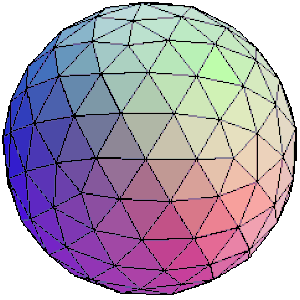
En mathématiques, une géode est un polyèdre convexe inscrit dans une sphère dont il réalise une approximation. Malgré les apparences, et sauf exceptions, ses faces ne sont pas rigoureusement identiques, et ses arêtes n’ont pas toutes la même longueur. Ces solides sont utilisés comme modèles pour certaines constructions architecturales : les dômes géodésiques.